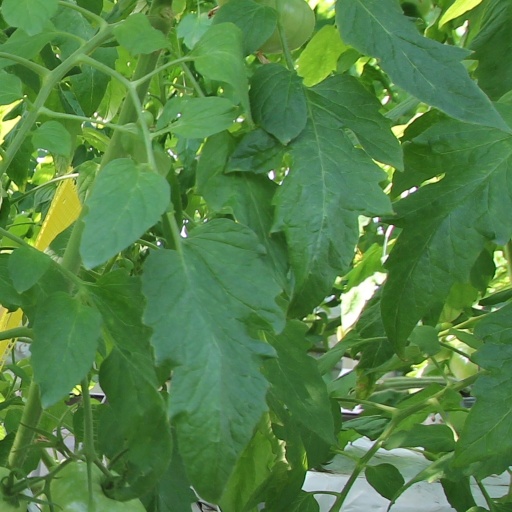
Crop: tomato